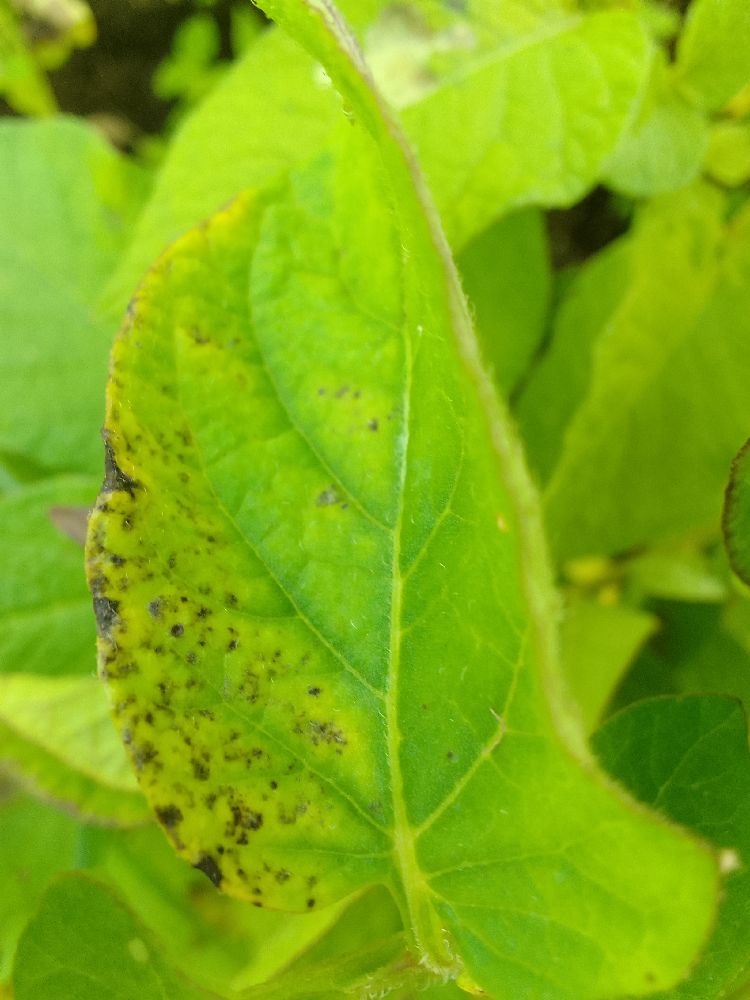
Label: Early blight